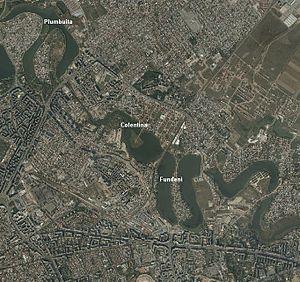
Le lac Colentina est un lac anthropique aménagé à partir de la rivière Colentina, à Bucarest dans le Secteur 2.
Le lac Fundeni est un lac artificiel issu de la Colentina dans le Secteur 2.